USS Callister

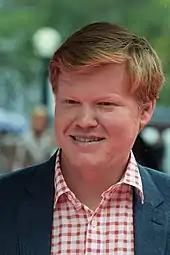
Jesse Plemons plays Robert Daly, who takes his anger out on virtual clones due to unhappiness in real life.

"USS "Callister"" stars Jesse Plemons as Captain Daly and Cristin Milioti as Lieutenant Nanette, both previous stars of "Fargo". Director Toby Haynes notes that "they always wanted Jesse Plemons for the role of Daly", and that the filming dates and other cast were based around him. Milioti accepted the role having only seen a few pages of the script; she said in an interview that Nanette is "a woman in charge [fighting] against a small-minded, misogynist bully". Jimmi Simpson, formerly known from "Westworld", and Michaela Coel of "Chewing Gum" are also main characters in the episode; Coel had appeared in the previous "Black Mirror" episode "Nosedive" as an airport worker. Simpson was ill with the flu during filming but noted that his character was intended to be skinny. The episode's main cast is rounded out by Billy Magnussen, Milanka Brooks, Osy Ikhile, and Paul G. Raymond.